2024 World Snooker Championship

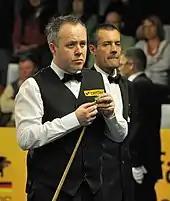
John Higgins ("pictured in 2013") defeated Mark Allen on a to retain his top-16 status.

The first qualifying round took place from 8 to 10 April and featured players ranked 81st to 112th against players ranked 113th and below, plus selected amateurs, including three players who had received tour cards, playing as professionals for the first time beginning in the 202425 season. Liam Davies won the 2024 EBSA European Championship to earn his tour card. He defeated Ryan Thomerson 103. Cheung Ka Wai, aged 25, and Bulcsú Révész, aged 17, won the 2024 WSF Open Championship and the 2024 WSF World Junior Championship, respectively, for their tour cards. Cheung led Ross Muir 96, but Muir recovered to win 109. Révész, who is the first Hungarian player on the professional tour, trailed Sean O'Sullivan 16 but took nine of the next 11 frames to win the match 108. Of the 18 amateur players, five progressed to the second round. In addition to Davies and Révész, Gao Yang beat Ishpreet Singh Chadha, Haydon Pinhey defeated Hammad Miah, and Mohammed Shehab beat Stan Moody.